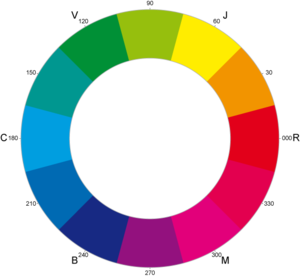
Un cercle chromatique est une représentation ordonnée des couleurs, utilisée en peinture, en teinturerie, en design industriel, en mode, en arts graphiques. Les couleurs se succèdent dans l'ordre de celles de l'arc-en-ciel, la fermeture s'effectuant par une transition du rouge au violet en passant par les pourpres.